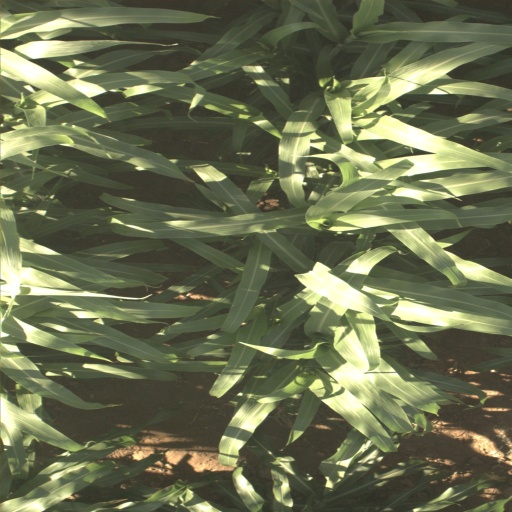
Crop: sorghum